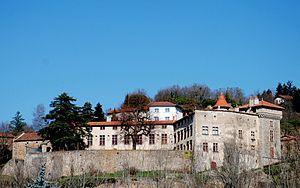
Château de Bellegarde-en-Forez This building is indexed in the Base Mérimée, a database of architectural heritage maintained by the French Ministry of Culture,
Bellegarde-en-Forez est une commune française située dans le département de la Loire en région Auvergne-Rhône-Alpes.
Cet article recense les monuments historiques de la Loire, en France.